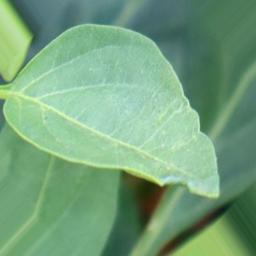
Label: healthy